Charles Leadbeater

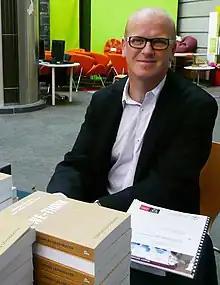
Leadbeater signing copies of "We-think" in 2008

Charles Leadbeater, also known as Charlie Leadbeater, is a British author and former advisor to Tony Blair.